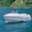
Label: ship